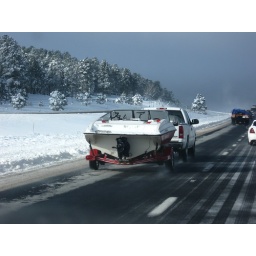
Well, I'd imagine they're not gonna get much use out of a bike and boat around here